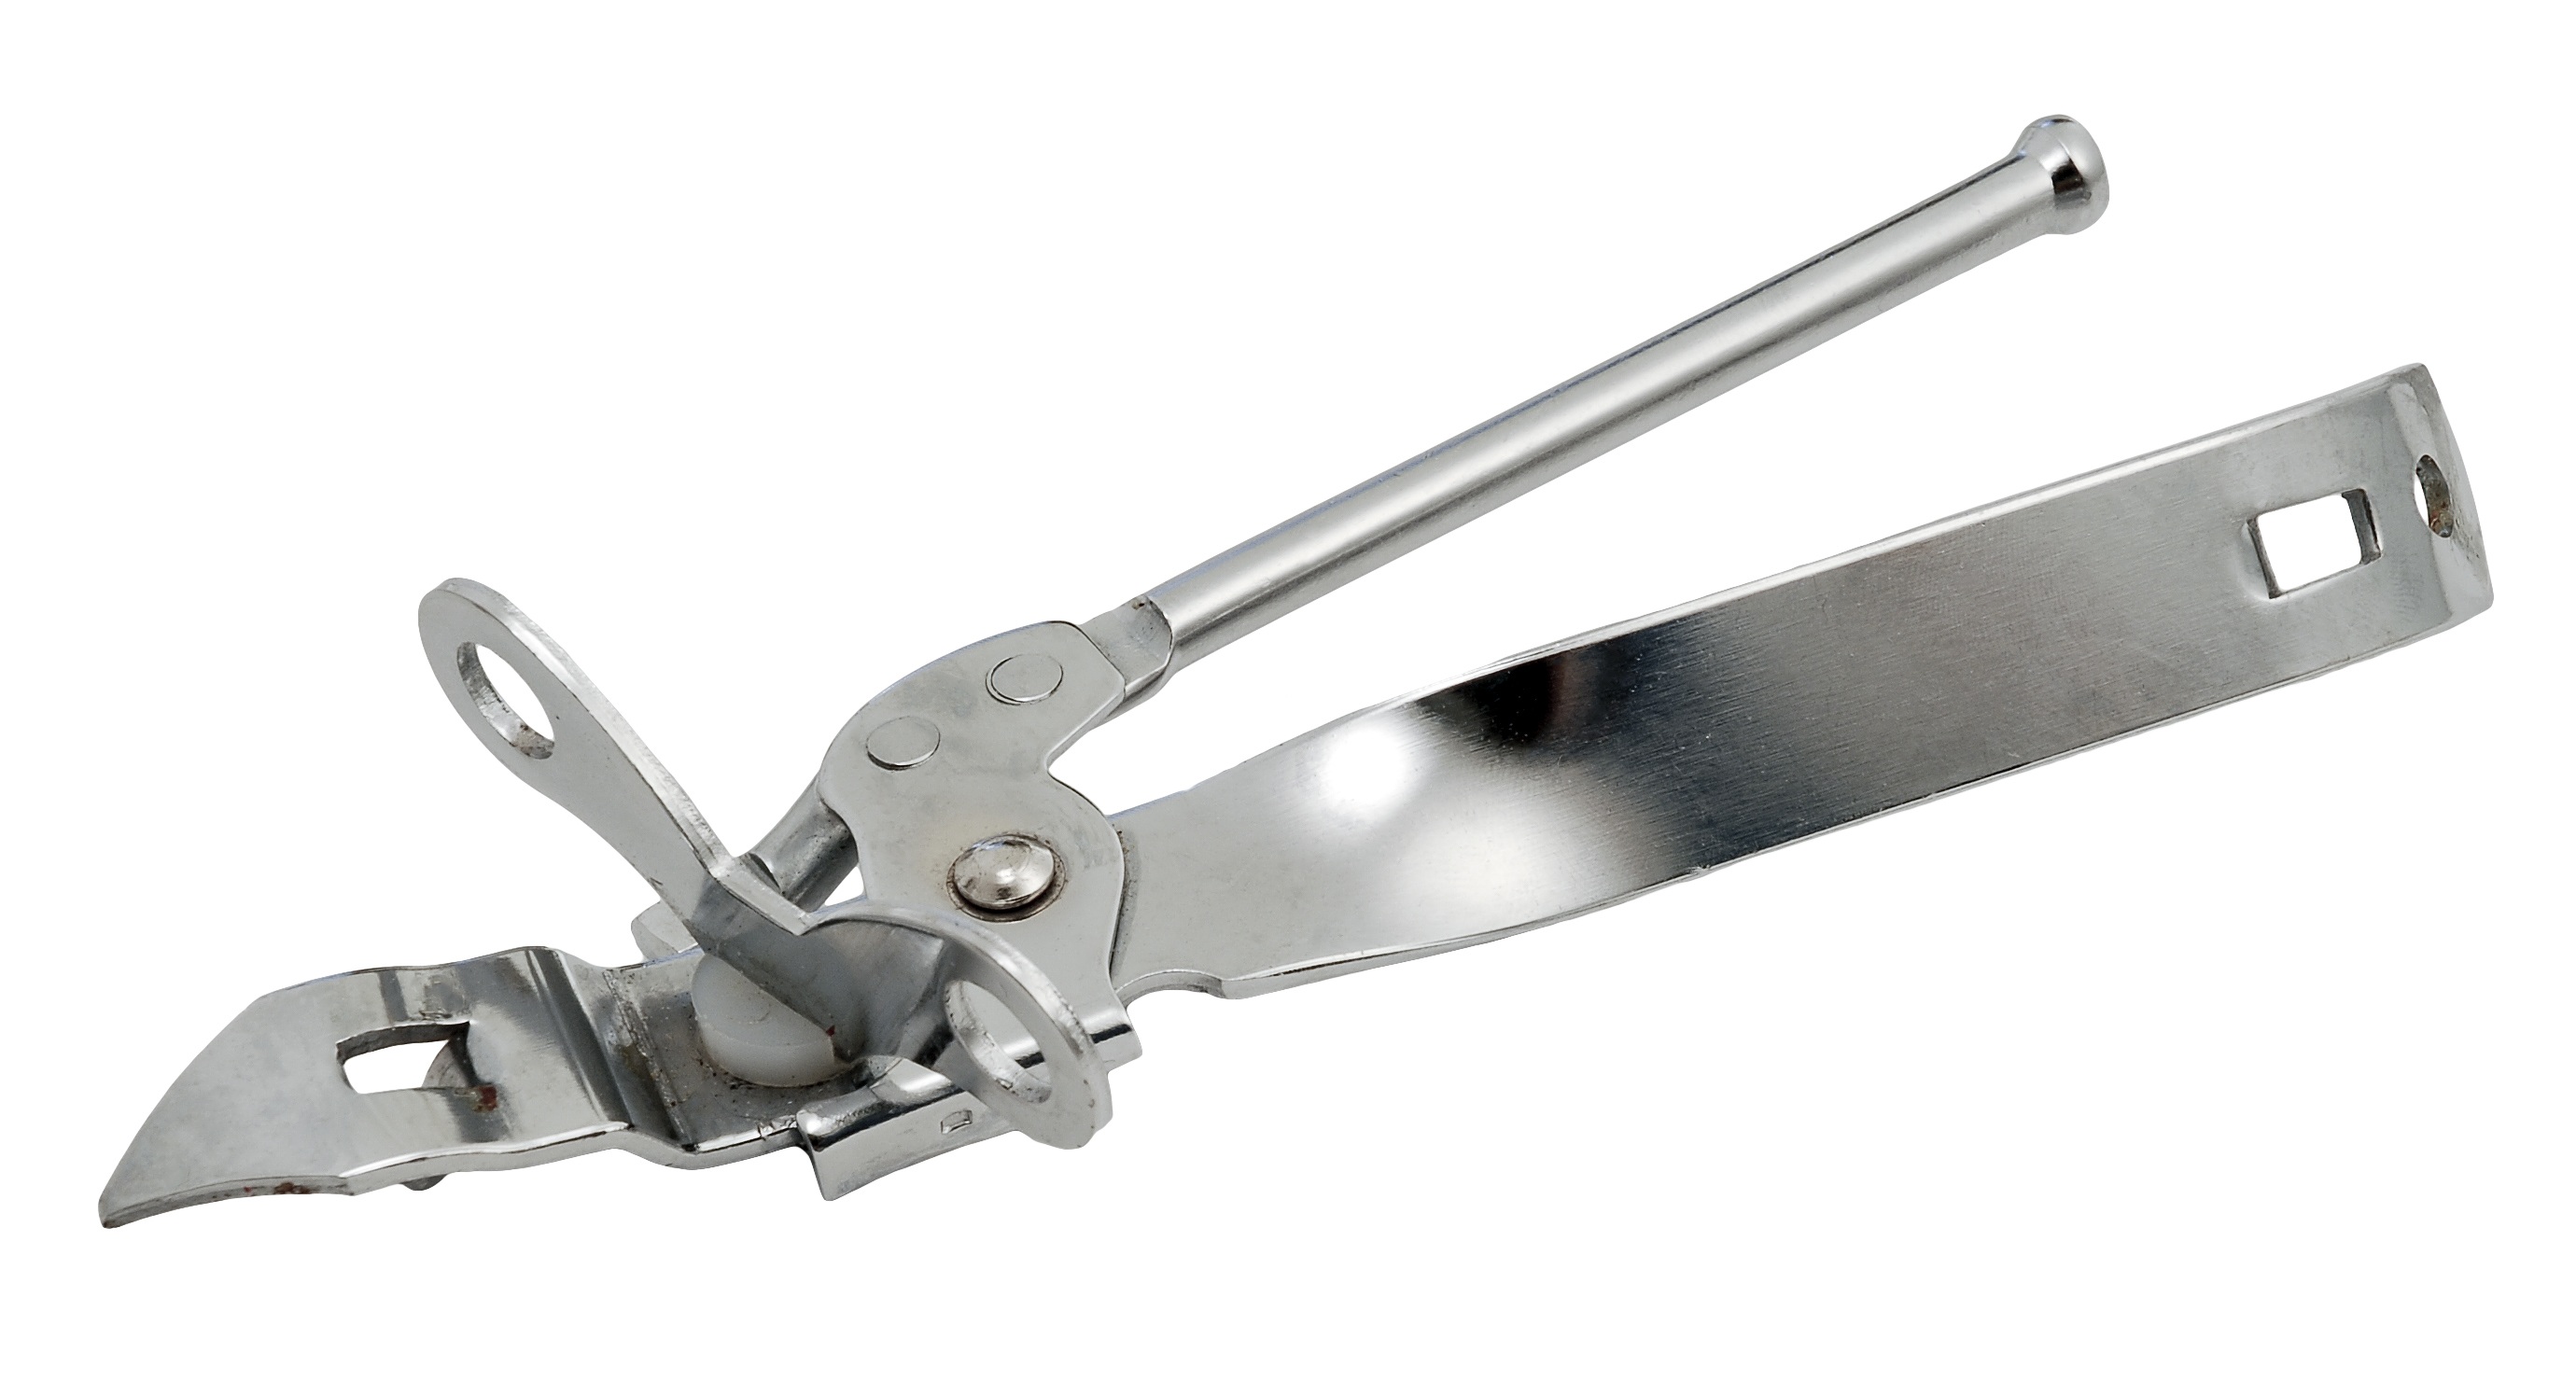
tool, kitchen, can, pliers, classic, opener, multi tool